Netroots Nation

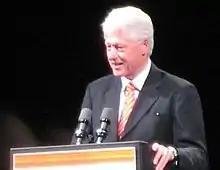
Bill Clinton speaking at the 2009 convention

After rebranding to Netroots Nation to reflect the growing influence and membership of the Netroots as a community of interest beyond Daily Kos' readership, the 2008 convention was held in Austin, Texas, at the Austin Convention Center on July 17–20. Prominent speakers in 2008 included Speaker of the House Nancy Pelosi, who was joined on stage by a surprise guest, former Vice President Al Gore, who discussed his new film An Inconvenient Truth about the devastating effects of climate change.